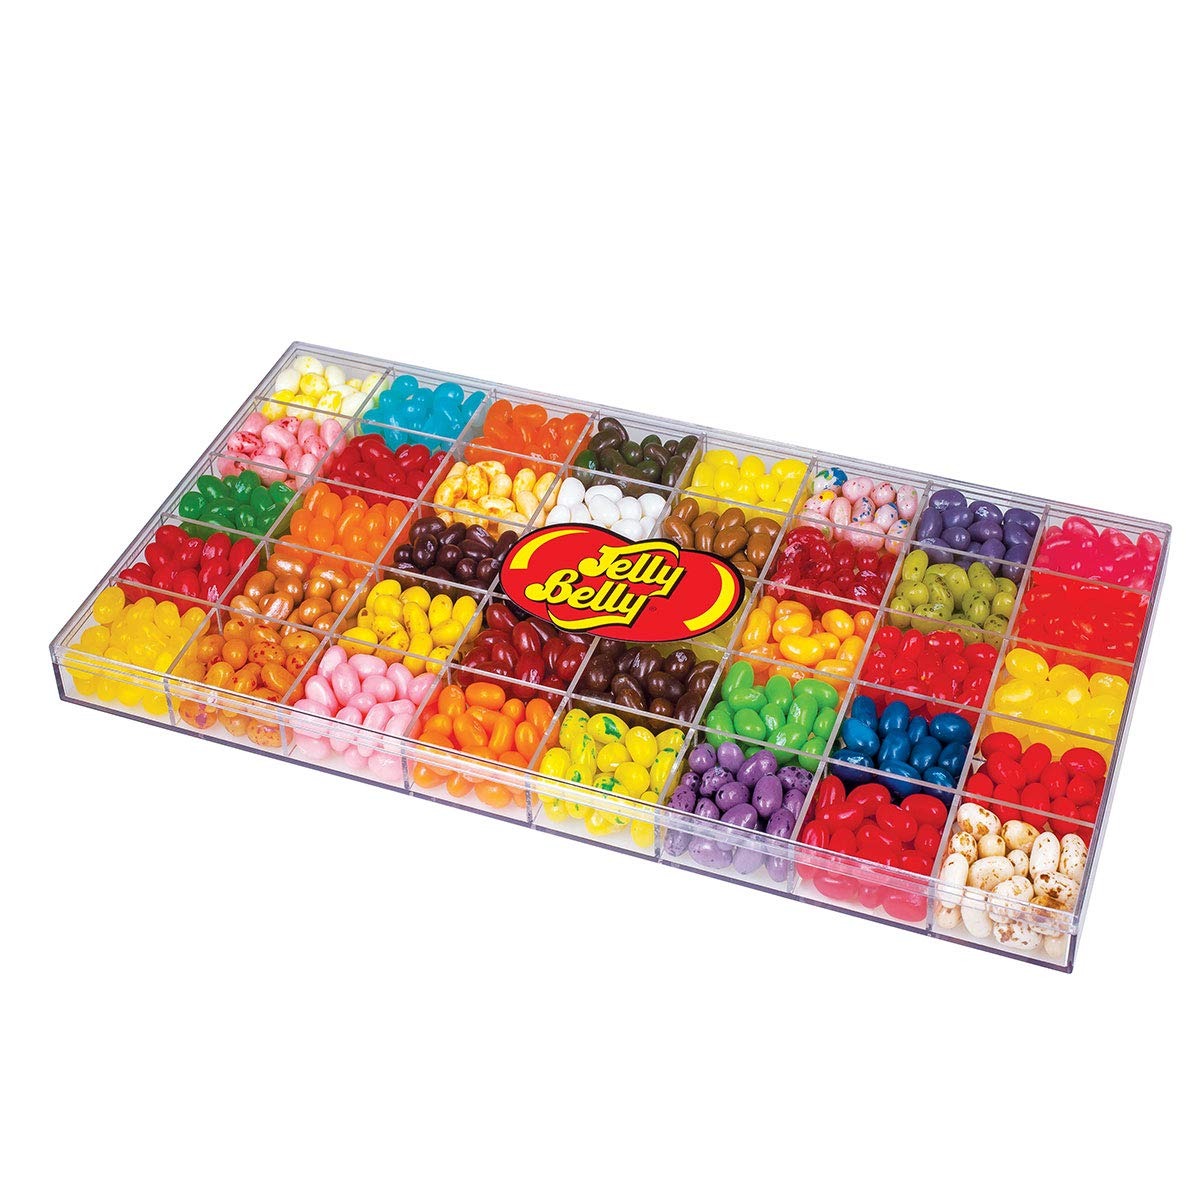
Item Name: Jelly Belly 40-Flavor Clear Gift Box - Genuine, Official, Straight from the Source
Bullet Point 1: A beautiful, gourmet gift just over 2 lbs!
Bullet Point 2: Peanut-free, OU Kosher, Fat-free, Gluten-free and Dairy-free, with only four (4) calories per bean
Bullet Point 3: Forty of our Official 50 Jelly Belly jelly bean flavors
Bullet Point 4: Have a question? Contact us first! We're always happy to help.
Product Description: <b>The 40-Flavor Clear Gift Box is your own, self-contained candy shop!</b><br>You and your friends can sample all 40 official and original, true-to-life Jelly Belly flavors. Each flavor is nestled in its own pocket and identified with a flavor map.<br><br>This beautiful gift box includes:<br>-A&W Root Beer <br>-Berry Blue<br>-Blueberry<br>-Bubble Gum<br>-Buttered Popcorn<br>-Cantaloupe<br>-Caramel Corn<br>-Cinnamon<br>-Coconut<br>-Cotton Candy<br>-Crushed Pineapple<br>-Dr Pepper<br>-Green Apple<br>-Island Punch<br>-Juicy Pear<br>-Lemon Lime<br>-Licorice<br>-Mango<br>-Maple<br>-Mixed Berry Smoothie<br>-Orange Crush<br>-Orange Sherbet<br>-Original-Glazed-<br>-Peach<br>-Piña Colada<br>-Pomegranate<br>-Raspberry<br>-Red Apple<br>-Sizzling Cinnamon<br>-Sour Apple<br>-Sour Cherry<br>-Strawberry Cheesecake<br>-Sunkist Lemon<br>-Sunkist Pink Grapefruit<br>-Sunkist Tangerine<br>-Toasted Marshmallow<br>-Top Banana<br>-Tutti-Fruitti<br>-Very Cherry<br>-Watermelon<br><br>All Jelly Belly jelly beans are OU Kosher, gluten free, peanut free, dairy free, fat free, and vegetarian friendly. Sold in a 32 oz Clear Gift Box. Our beans have a 24-month shelf life. Approximate dimensions: 7.6" (L), 14.56" (W), 1" (H). Sold by weight, not volume.<br><br>At Jelly Belly, your satisfaction is our greatest concern. Jelly Belly candies are made with the finest ingredients, using natural ingredients whenever possible. Your candy should reach you with the highest level of freshness and flavor, in packaging that is in excellent condition. If this is not the case, please save any uneaten candy and its packaging, then contact us with your order number to speak with a Jelly Belly representative.<br><br>Thank you for choosing Jelly Belly!
Value: 1.0
Unit: Ounce

Price: 34.99